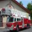
Label: truck